Princess Beatrice of the United Kingdom

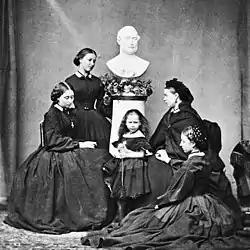
The daughters of Queen Victoria mourn the loss of their father in 1862. Beatrice is standing in the centre.

Princess Beatrice was born on 14 April 1857 at Buckingham Palace, London. She was the fifth daughter and youngest of the nine children of the reigning British monarch, Queen Victoria, and her husband, Prince Albert of Saxe-Coburg and Gotha (later the Prince Consort). The birth caused controversy when it was announced that Queen Victoria would seek relief from the pains of delivery through the use of chloroform administered by Dr John Snow. Chloroform was considered dangerous to mother and child and was frowned upon by the Church of England and the medical authorities. Queen Victoria was undeterred and used "that blessed chloroform" for her last pregnancy. A fortnight later, Queen Victoria reported in her journal, "I was amply rewarded and forgot all I had gone through when I heard dearest Albert say 'It's a fine child, and a girl!'" Albert and Queen Victoria chose the names "Beatrice Mary Victoria Feodore": Mary after Princess Mary, Duchess of Gloucester, the last surviving child of King George III the United Kingdom; Victoria after the Queen; and Feodore after Feodora, Princess of Hohenlohe-Langenburg, the Queen's older half-sister. She was baptised in the private chapel at Buckingham Palace on 16 June 1857. Her godparents were the Duchess of Kent (maternal grandmother); the Princess Royal (eldest sister); and the Prince Frederick of Prussia (her future brother-in-law).